Ultimate Fighting Championship

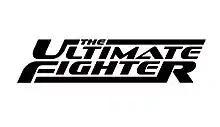
Logo of "The Ultimate Fighter"

Their idea, "The Ultimate Fighter" ("TUF"), was a reality television show featuring up-and-coming MMA fighters in competition for a six-figure UFC contract, with fighters eliminated from competition via exhibition mixed martial arts matches. It was pitched to several networks, each one rejecting the idea outright. Not until they approached Spike TV, with an offer to pay the $10 million production costs themselves, did they find an outlet.